The Gregson Centre

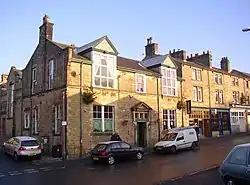

The Gregson Centre in Lancaster, England (previously known as the Gregson Institute) is an arts and community centre, music venue and Cafe-bar. There is a small cinema space, function room, 'Yarden' and a lift enabling access to all public areas. It is one of the last medium-sized music venues in the area, and is owned and managed by a charity, the Gregson Community Association.